Free State of Galveston

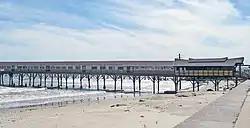
The Balinese Room was once the premier restaurant and casino of the wide-open era.

As the island rebuilt from the 1900 storm, legitimate business interests attempted to expand the economy by rebuilding tourism and further diversifying from shipping. Important nonentertainment businesses included insurance, hotels, banks, shipping, and commercial fishing. The medical and nursing schools, as well as the hospitals of the University of Texas Medical Branch, were a stable sector on the island throughout the 20th century. The Moody family built one of the largest hotel empires in the U.S., and their American National Insurance Company was so successful that it actually grew—tremendously—during the Depression.